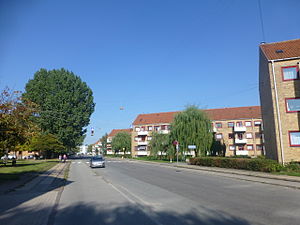
Ryparken
Gaden og kvarteret Ryparken.
Ryparken er dels et kvarter på Østerbro i København på grænsen til Hellerup, dels navnet på den primære gade gennem kvarteret. Området indeholder flere skoler, et idrætsanlæg, et supermarked, en skov og meget andet. Den har også sin egen S-banestation, Ryparken Station.